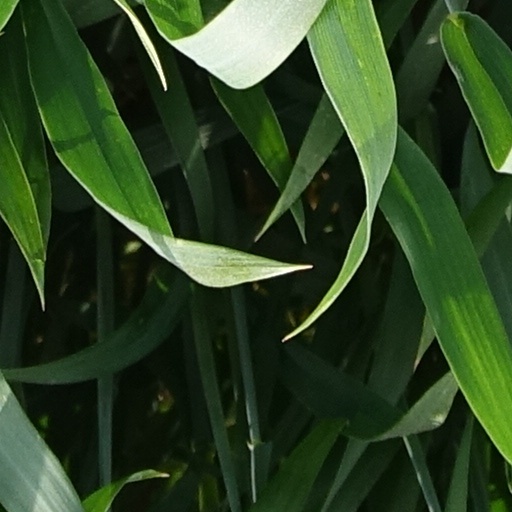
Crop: wheat